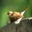
Label: bird